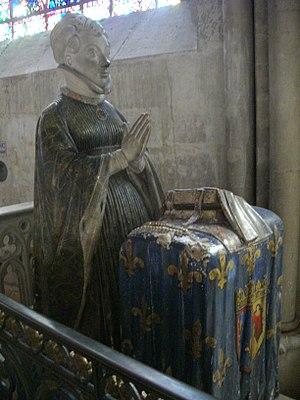
Cathédrale Saint-Étienne de Bourges (Cher, France)